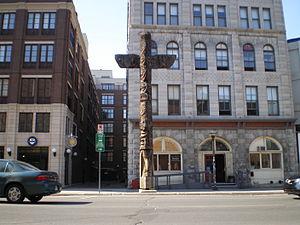
Totem en plein rue dans le Marché By à Ottawa, Canada. Le totem est situé en face de l'École d'art d'Ottawa.